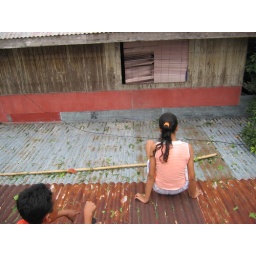
Cousins on roof of house in Lingayen